Johannes Matthiae Gothus

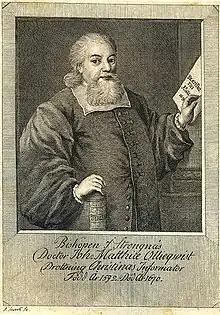

Gothus authored numerous writings that spread throughout much of 17th-century Europe. He published at least 92 printed writings, of which 67 were books on religion, seven sermons, four on linguistics, of which one was on Latin grammar, which is still being used in schools in Italy today, three novels and two on education and pedagogy. Of these books, 61 are written in Latin, 28 in Swedish, of which seven are sermons. One book in German, one in Dutch and one in French.